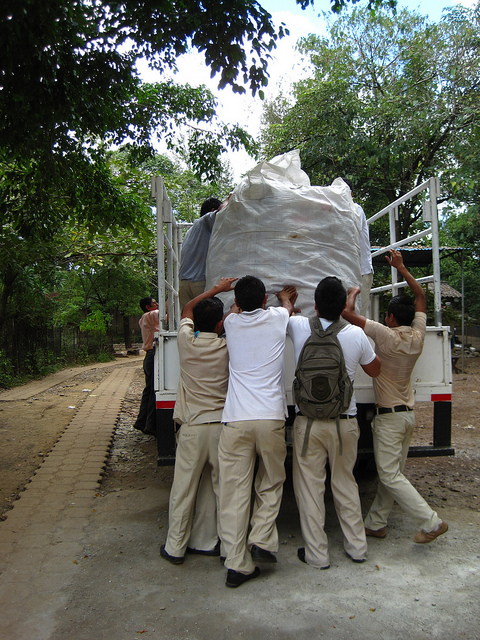
A group of people pushing something wrapped in plastic into a truck.

Man pushing large covered item into back of truck.

Several men trying to keep a large bag of something on a truck.

A group of people stand behind a truck with a bag on it.

A group of men loading the back of a truck with a large covered item.